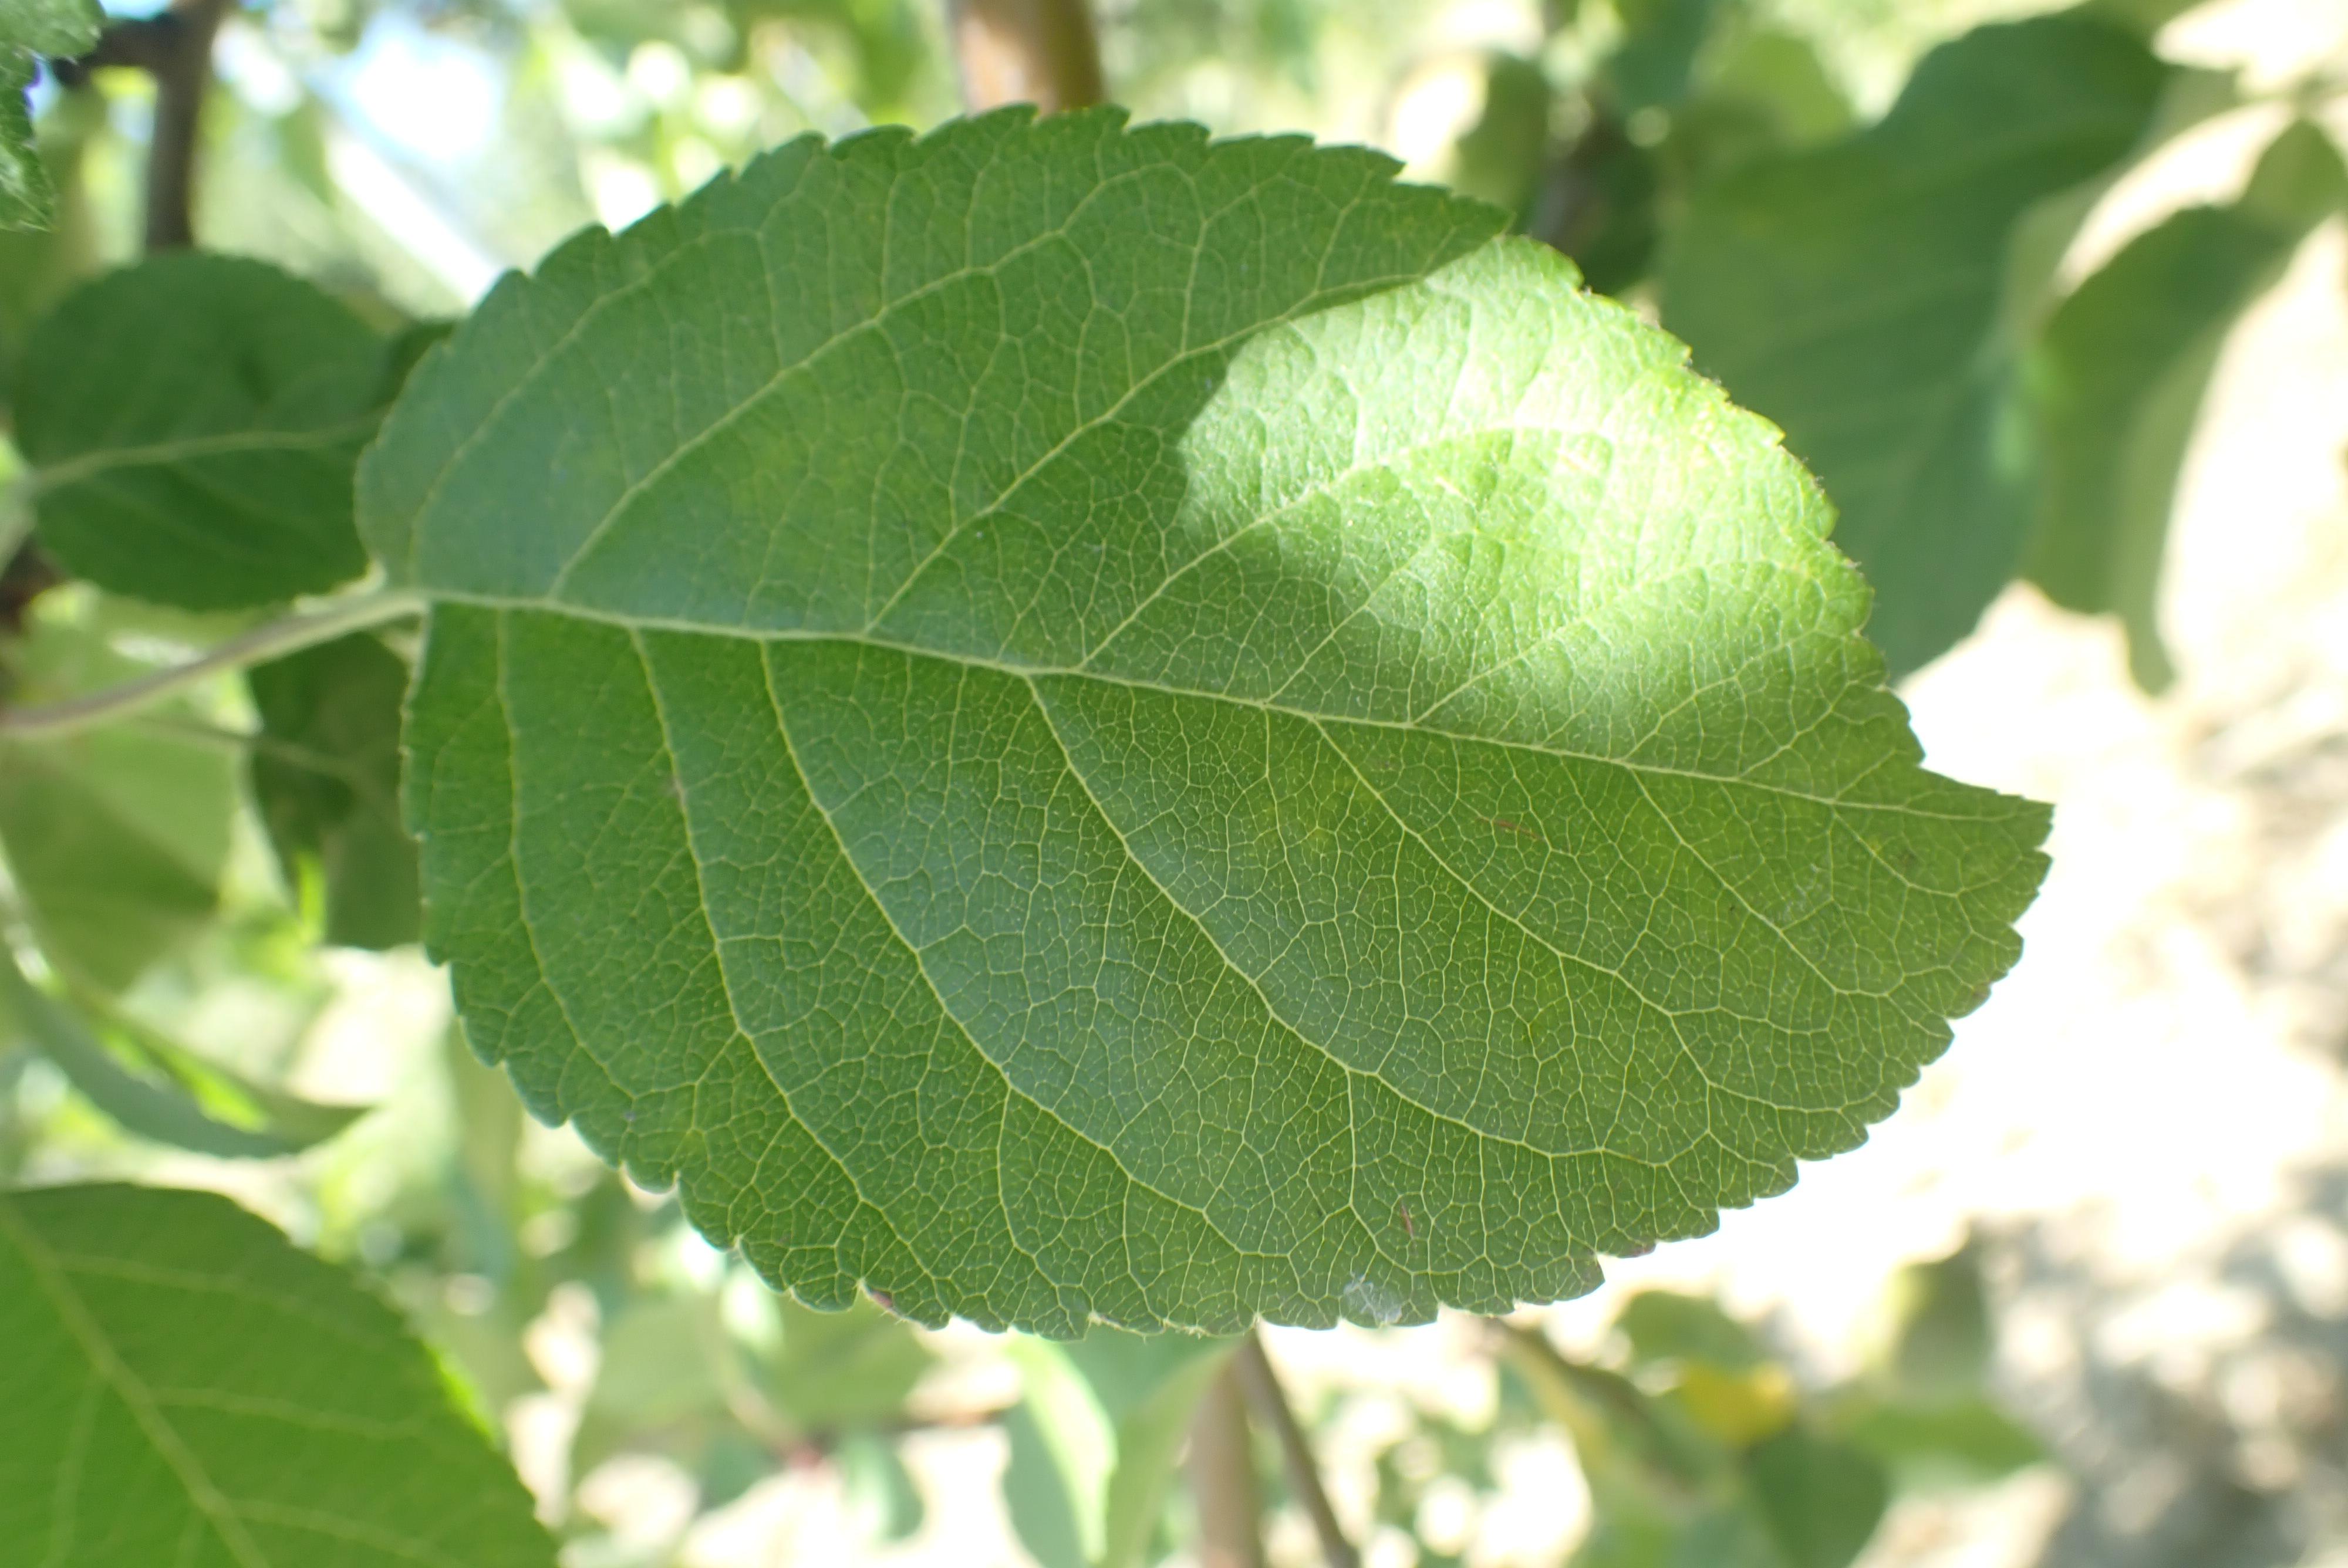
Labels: healthy